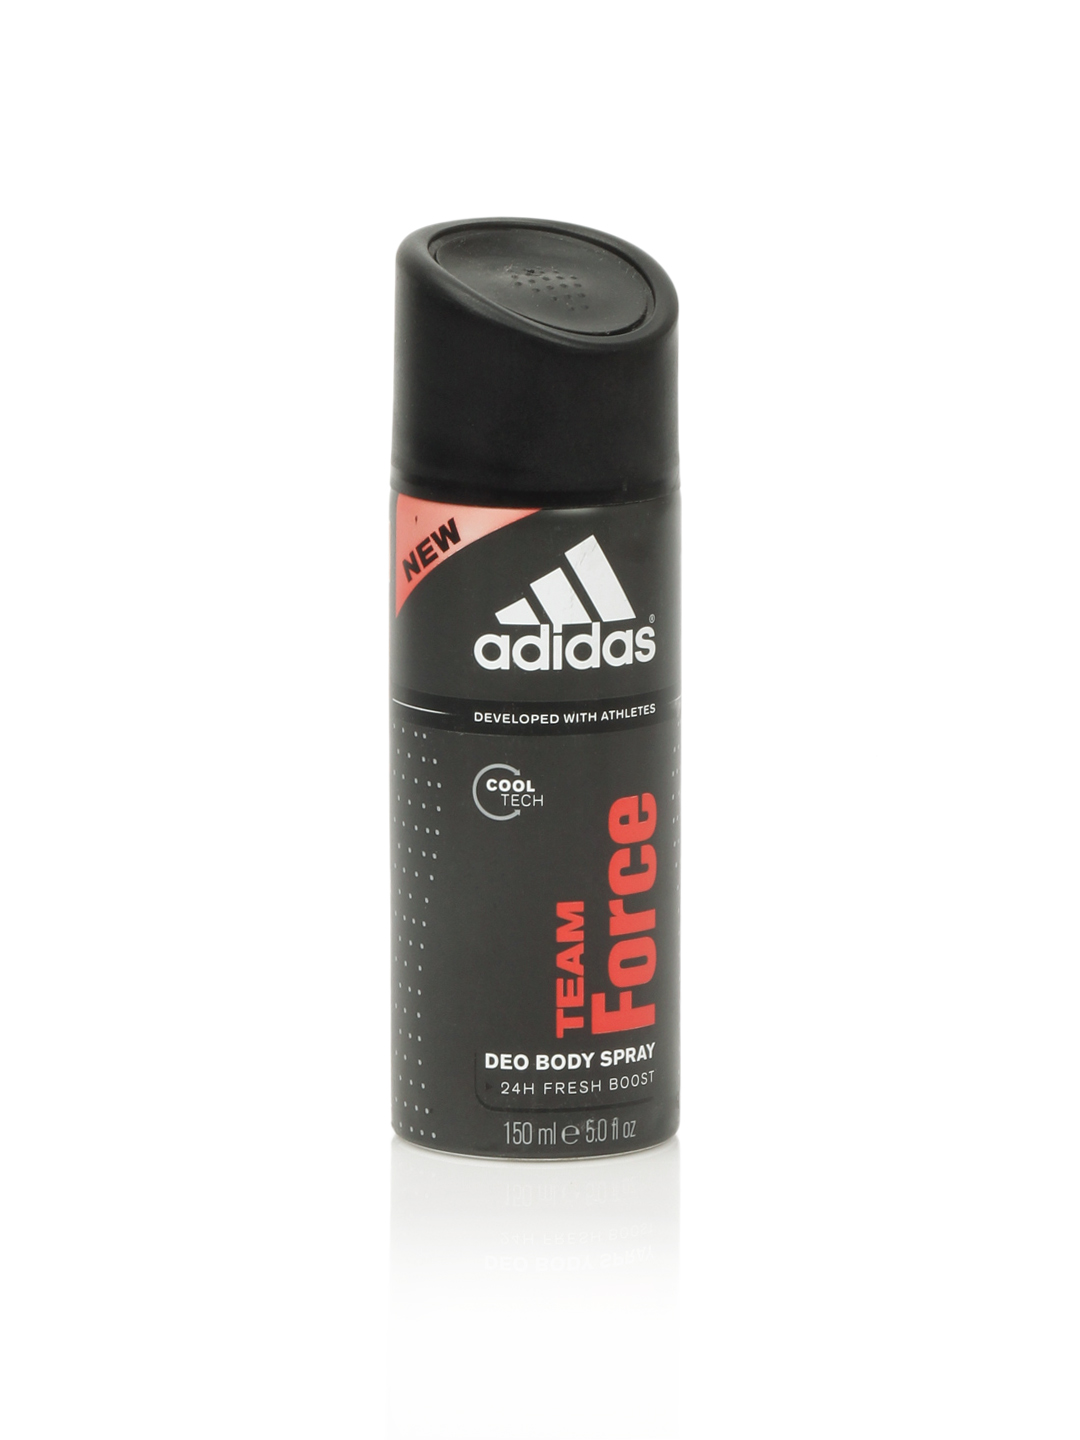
ADIDAS Men Team Force Deo
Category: Personal Care / Fragrance / Deodorant
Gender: Men
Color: Black
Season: Spring 2017
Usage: Casual